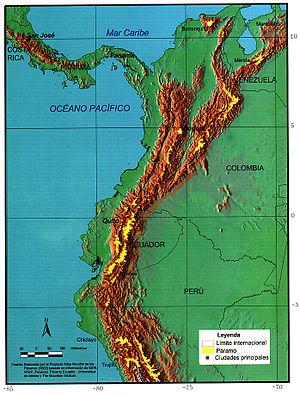
Le paramo est un biotope néotropical d'altitude, qu'on trouve dans la Cordillère des Andes, entre la limite des forêts et les neiges éternelles.